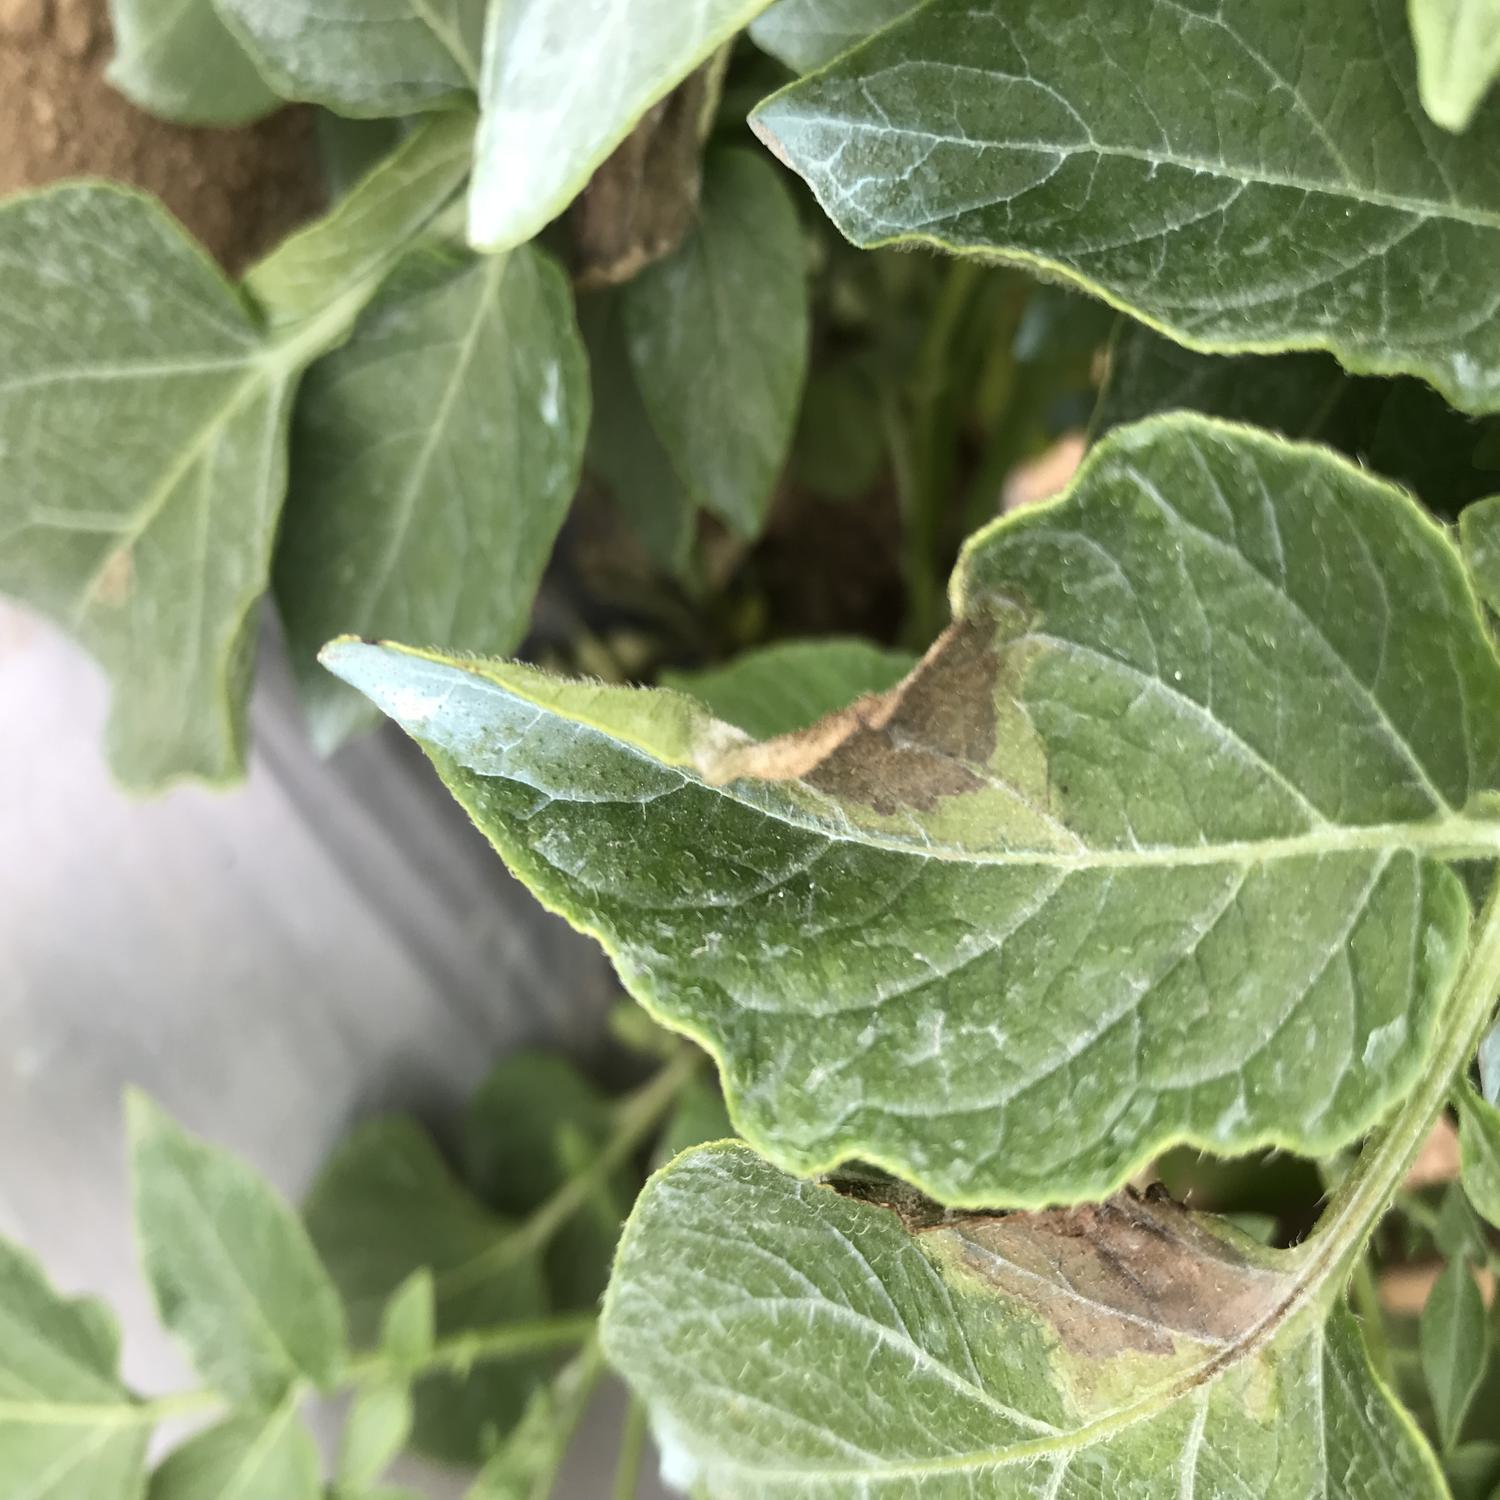
Label: Phytopthora